Gujarat 11

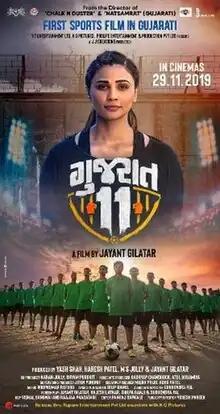
Official Poster

Gujarat 11 is a 2019 first-ever Gujarati sports drama film directed by Jayant Gilatar. It stars Daisy Shah, Pratik Gandhi, Kavin Dave, and Chetan Daiya in a lead role.